Jean Bichelonne

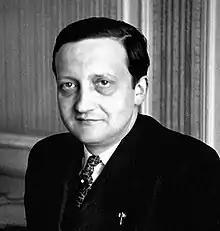
Jean Bichelonne ca. 1940.

Jean Bichelonne (24 December 1904 – 22 December 1944) was a French businessman and member of the Vichy government that governed France during World War II following the occupation of France by Nazi Germany.